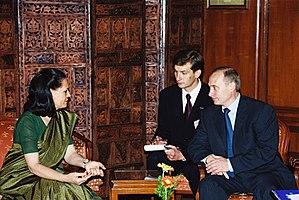
Sonia Gandhi, née Edvige Antonia Albina Maino, née le 9 décembre 1946 à Lusiana, est une femme politique indienne d'origine italienne. Entre 1998 et 2017, elle est la présidente du Parti du Congrès de l'Inde, poste auquel lui succède son fils Rahul.